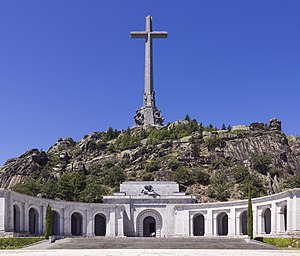
Valle de los Caídos
Valle de los Caídos
Valle de los Caídos er et monument rejst mellem 1940 og 1958 til minde om faldne soldater under den spanske borgerkrig.